Jagdschloss Grunewald

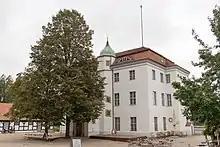
Jagdschloss Grunewald

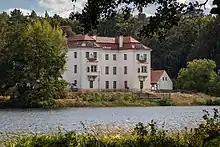
Jagdschloss Grunewald from the lake side

The Jagdschloss Grunewald, a hunting lodge, is the oldest preserved castle of Berlin, Germany. It is on the south waterfront of the Grunewaldsee and is part of the locality Dahlem in the borough Steglitz-Zehlendorf.